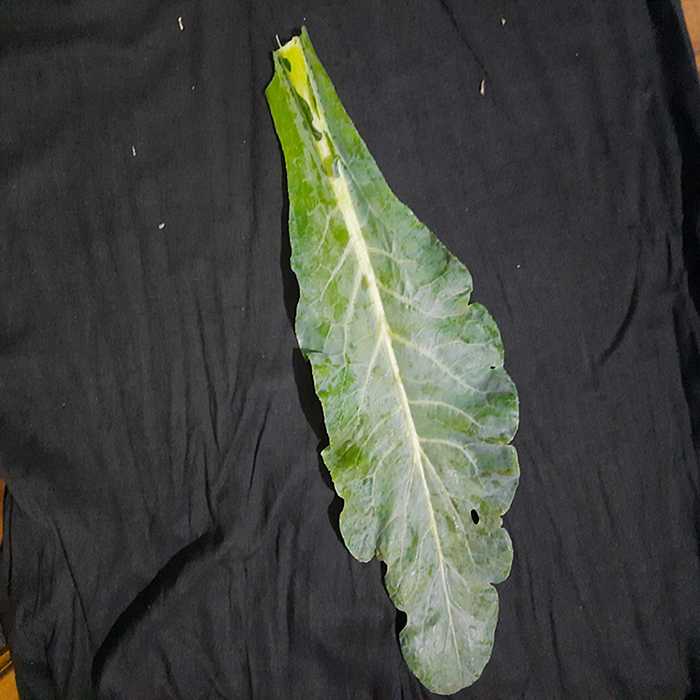
Plant: Cauliflower
Label: Fresh leaf